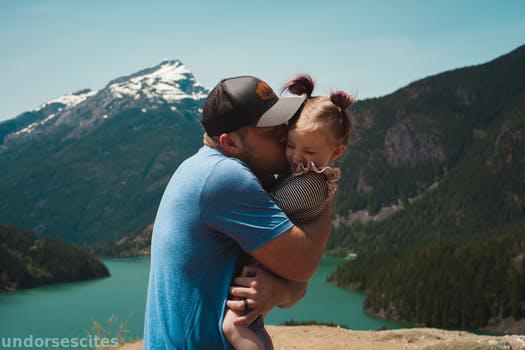
Label: Watermark